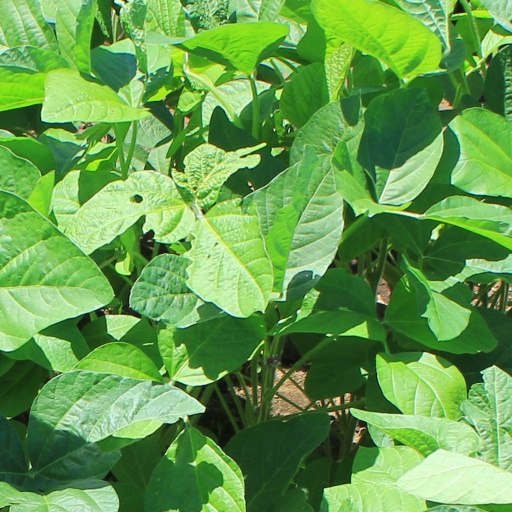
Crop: soybean